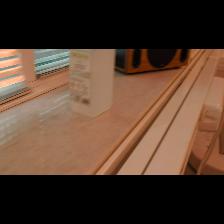
Label: NonHuman